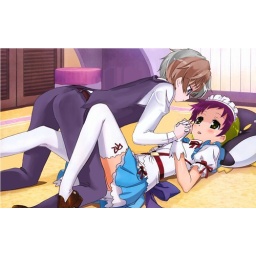
~how they meet XD~ Siruis was wearing glasses he didnt need and striped over a book and crashed on troy